Lyalya Nasukhanova

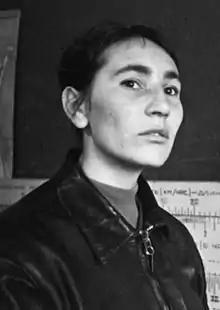
Nasukhanova in 1966

Lyalya Andarbekovna Nasukhanova (1939 2000) was a parachutist, aviator, flight instructor, and the first Chechen woman to become a pilot. Throughout her career she won many flight competitions, completed over 100 parachute jumps, gained well over 2,500 flight hours on Yakovlev and MiG jets, and trained more than 200 novice pilots. After dedicating 23 years of her life to aviation she entered politics before her death as a refugee during the First Chechen War.